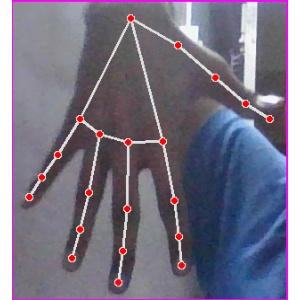
अक्षर: ढ